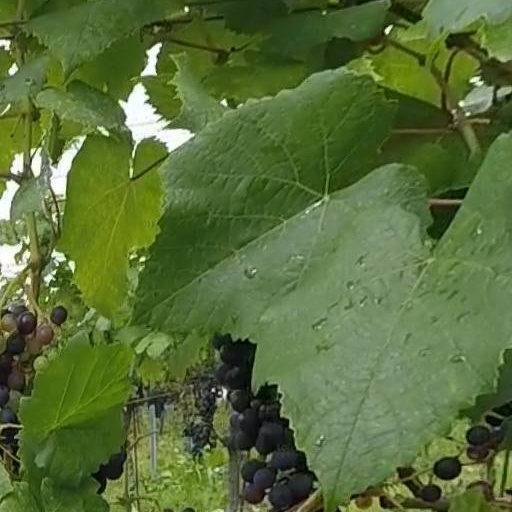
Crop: grape